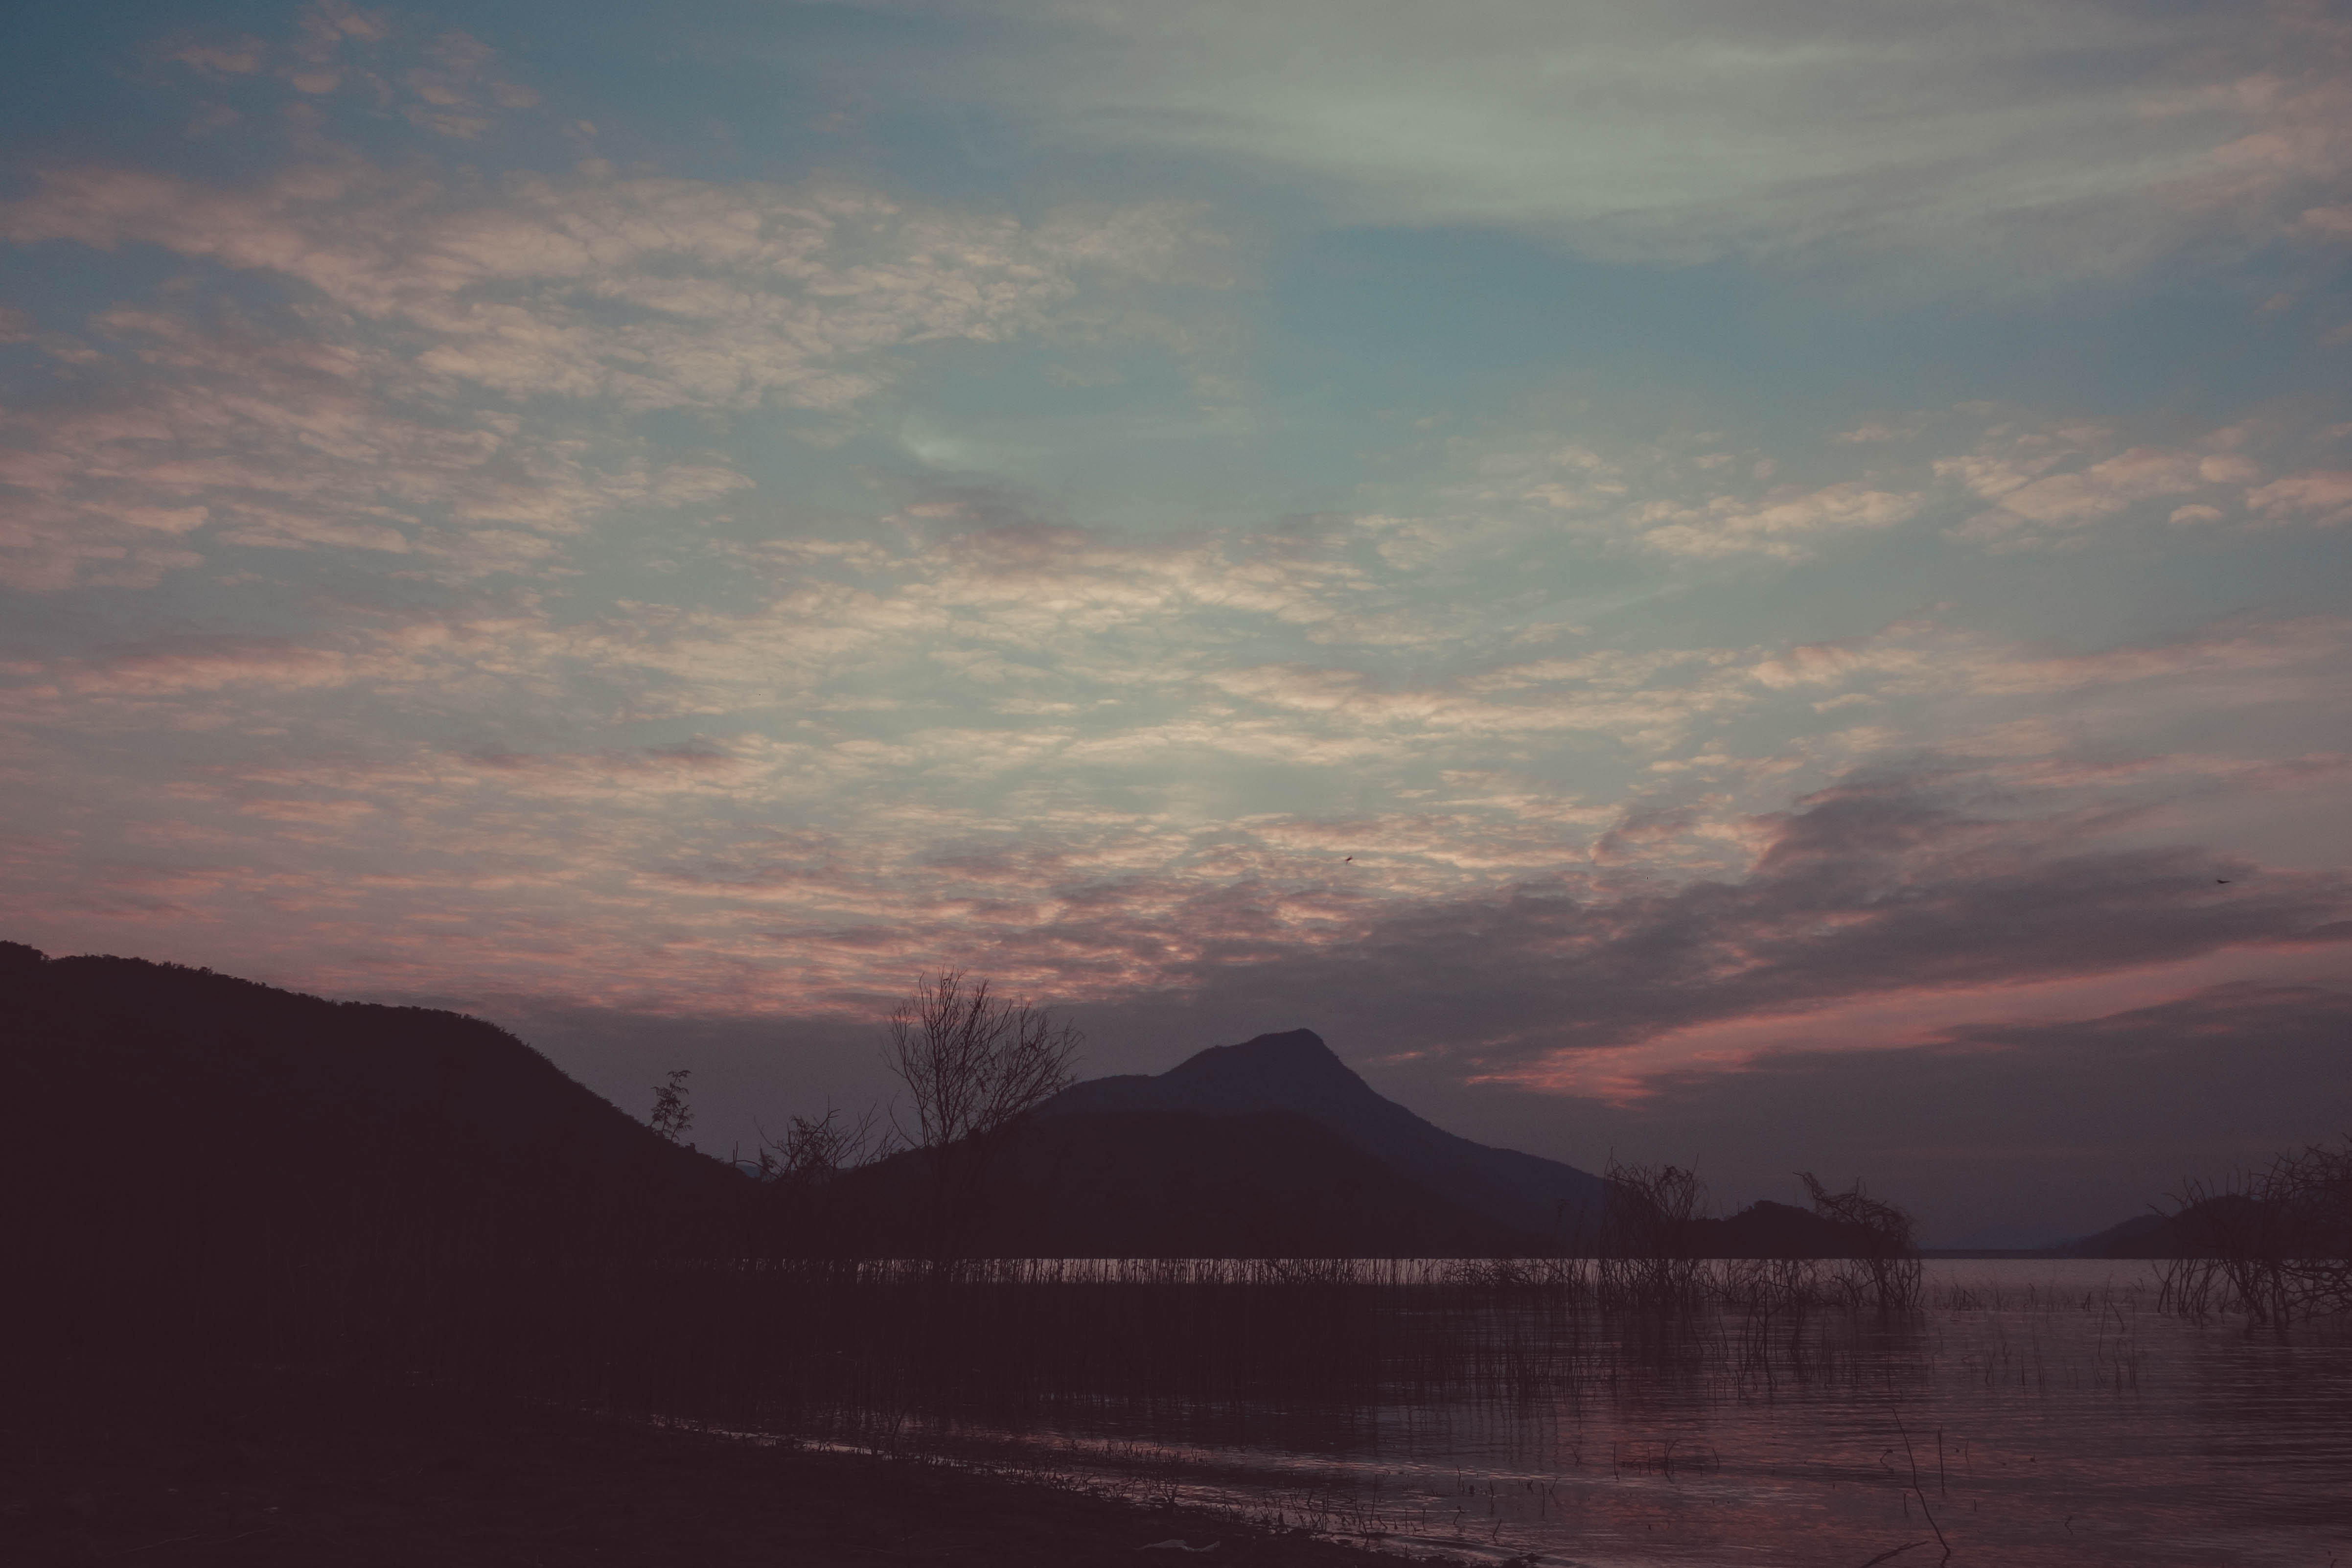
sky, clouds, morning, cloud, afterglow, horizon, atmospheric phenomenon, evening, sea, dusk, highland, sunset, mountain, atmosphere, sunrise, dawn, ocean, sound, lake, hill, landscape, loch, calm, sunlight, tree, mountain range, reflection, fell, river, coast, meteorological phenomenon